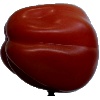
Label: tomato_heart